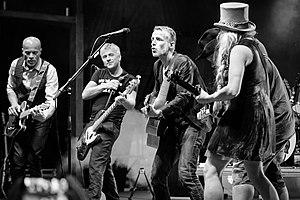
Di Derre est un groupe musical norvégien de pop et de rock fondé en 1992. Il comprend trois musiciens, parmi lesquels des guitaristes, bassistes, batteurs et chanteurs. Il a été récompensé d'un Gammleng Award en 1996.